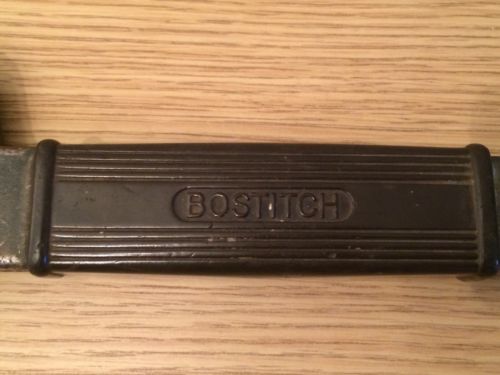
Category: stapler